Babylon

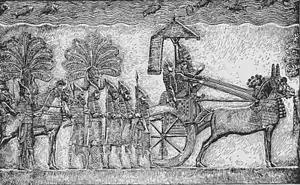
Sennacherib of Assyria during his Babylonian war, relief from his palace in Nineveh

The main sources of information about Babylon—excavation of the site itself, references in cuneiform texts found elsewhere in Mesopotamia, references in the Bible, descriptions in other classical writing, especially by Herodotus, and second-hand descriptions citing the work of Ctesias and Berossus—present an incomplete and sometimes contradictory picture of the ancient city, even at its peak in the sixth century BC. Babylon was described, perhaps even visited, by a number of classical historians including Ctesias, Herodotus, Quintus Curtius Rufus, Strabo, and Cleitarchus. These reports are of variable accuracy and some of the content was politically motivated, but these still provide useful information.